Deafheaven

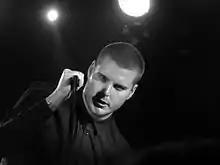
George Clarke performing in Barcelona in 2012

Deafheaven announced they had signed to Deathwish Inc. in December 2010—a label that was founded by Converge's vocalist Jacob Bannon. Deathwish contacted Deafheaven, and originally only wanted to give their demo a wide physical release. By this point, the group already had some new material written and asked if Deathwish could release both the demo and the new material. The first release that Deafheaven released through Deathwish was a 7" vinyl single that featured "Libertine Dissolves" and "Daedalus", two songs that were taken from the group's demo. The single was pressed in a limited quantity and sent out as a gift to random people that made a purchase from Deathwish's webstore.